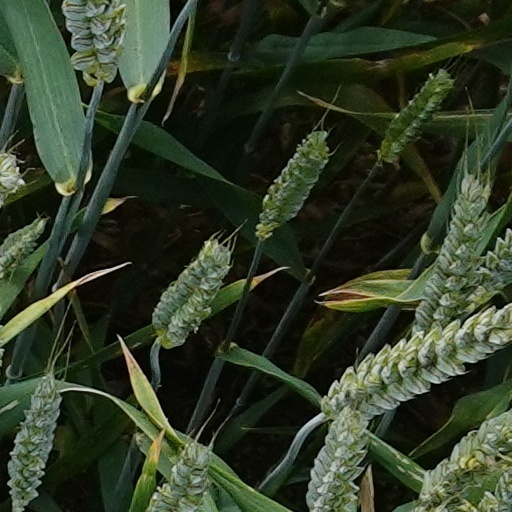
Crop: wheat